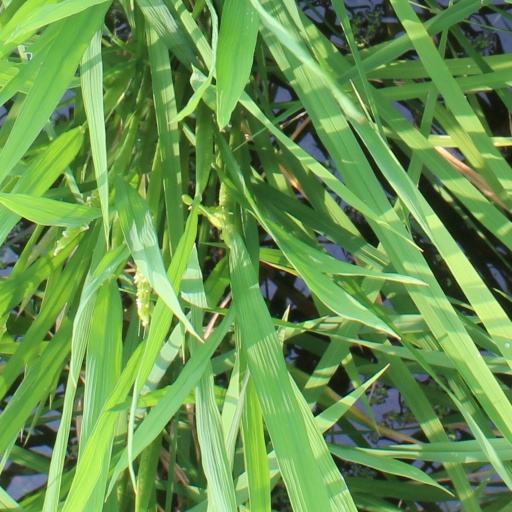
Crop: rice